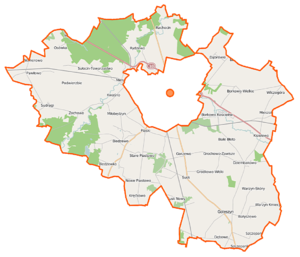
Sierpc est une gmina rurale de la powiat de Sierpc, dans la Voïvodie de Mazovie, dans le centre-est de la Pologne.